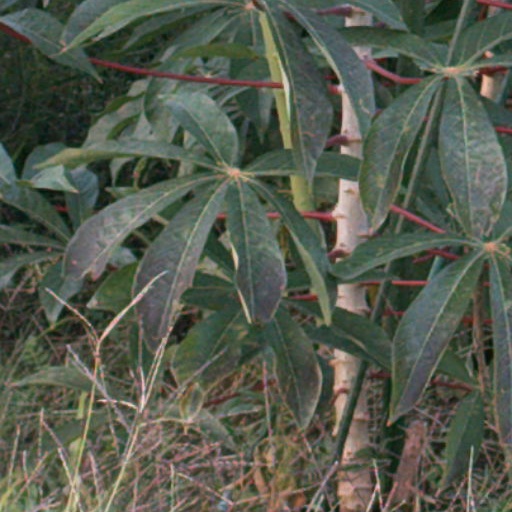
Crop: cassava